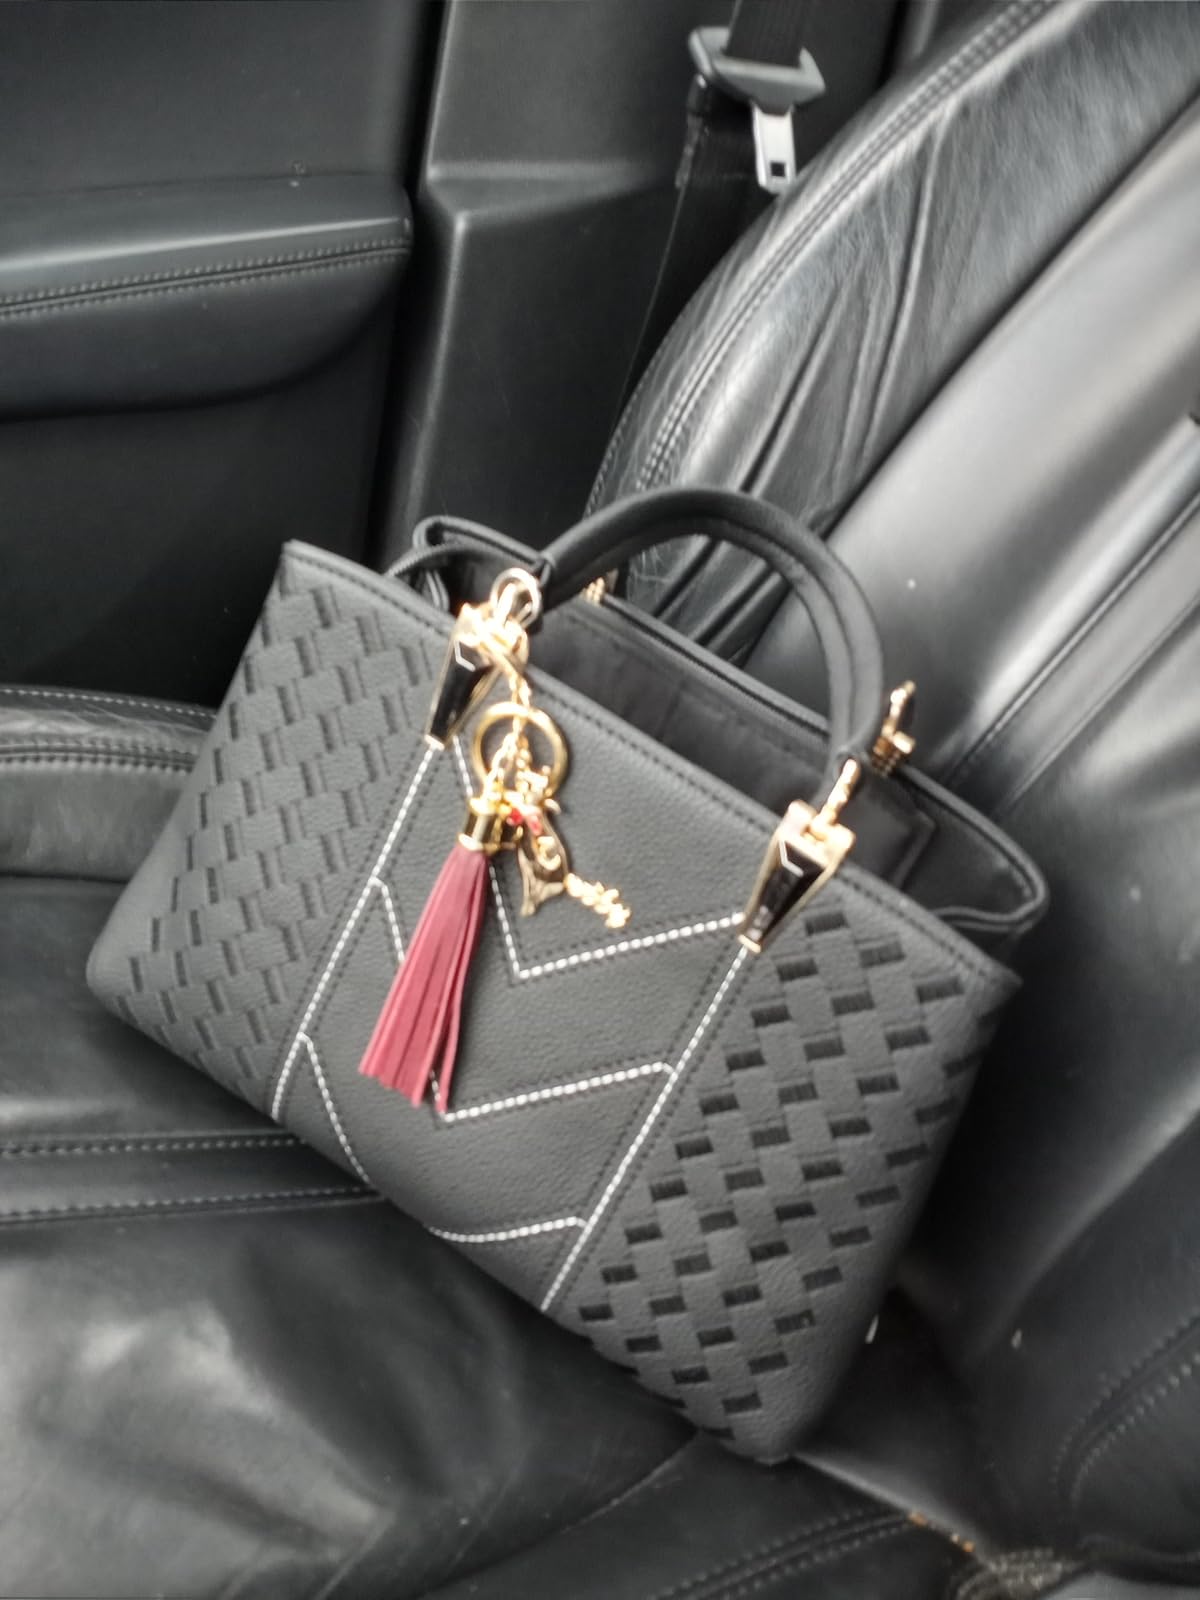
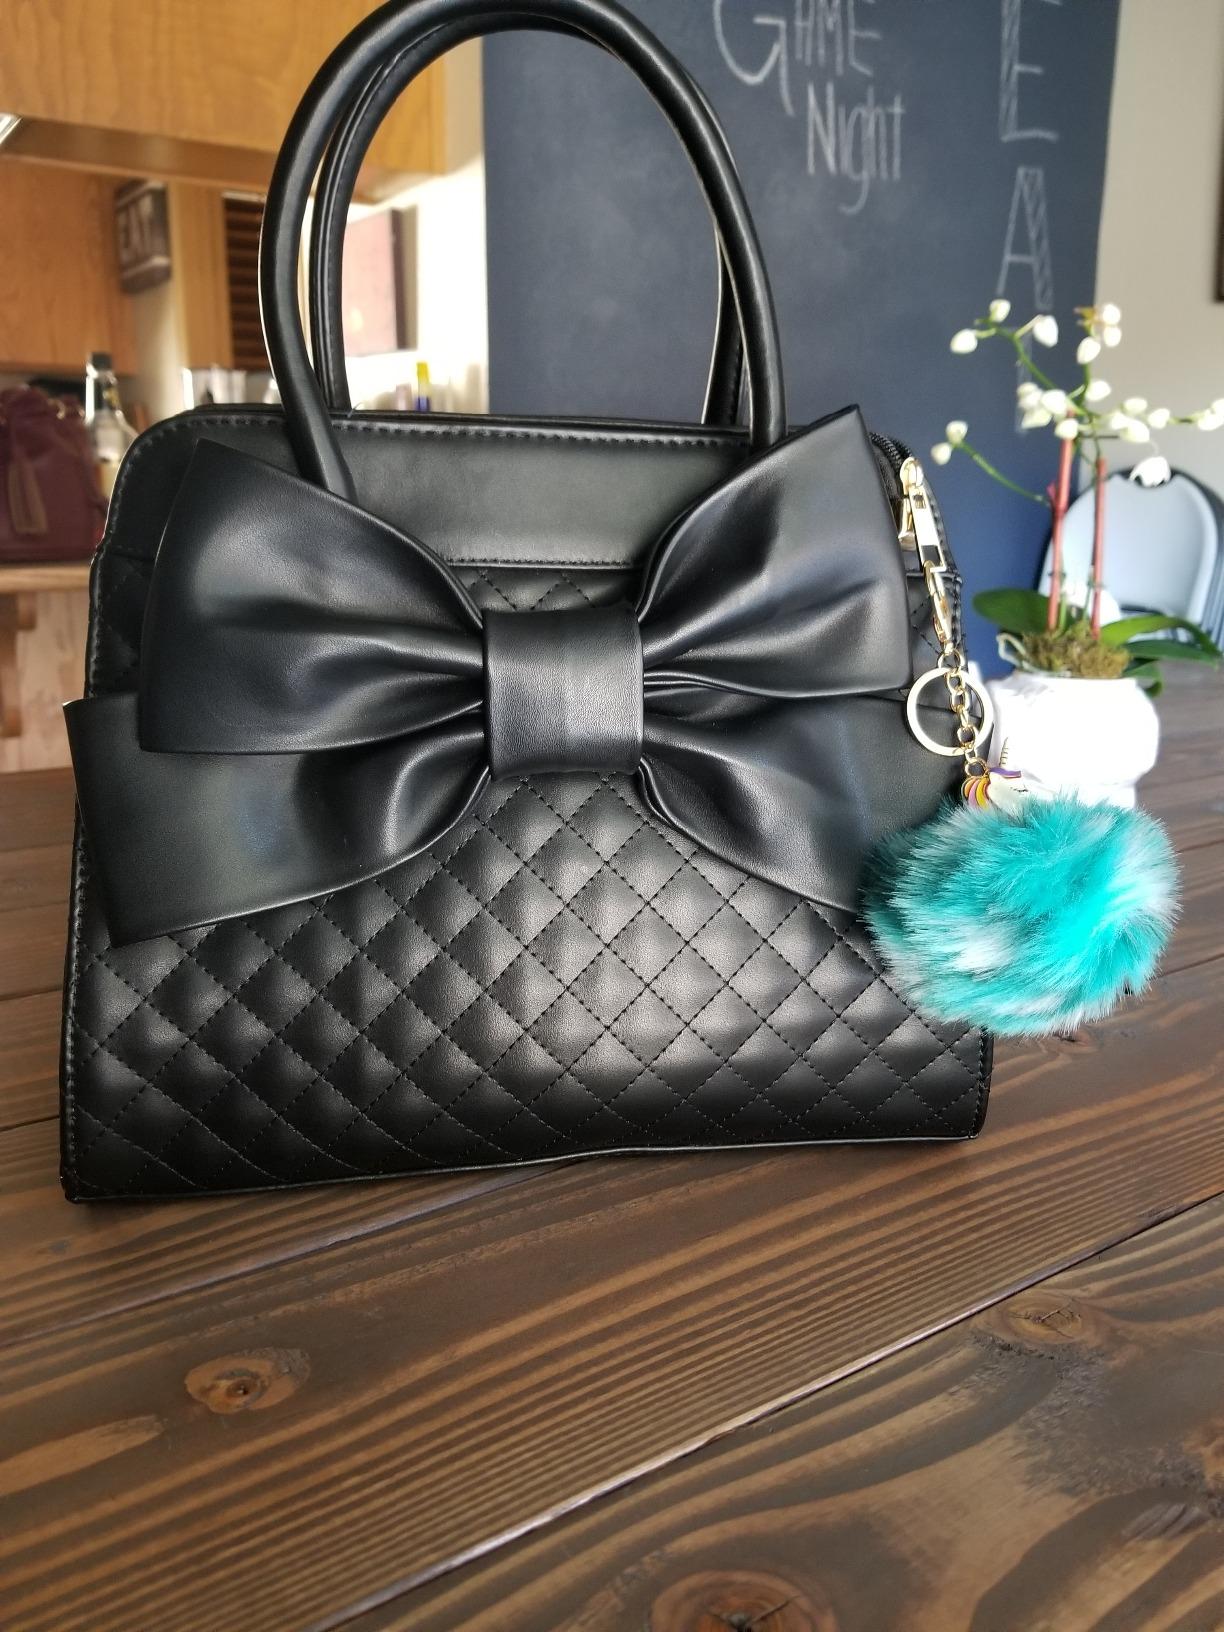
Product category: accessories_handbag
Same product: no